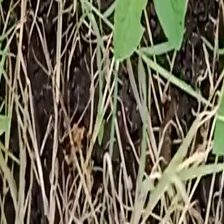
Weed species: Harali_(Cynodon_dactylon)